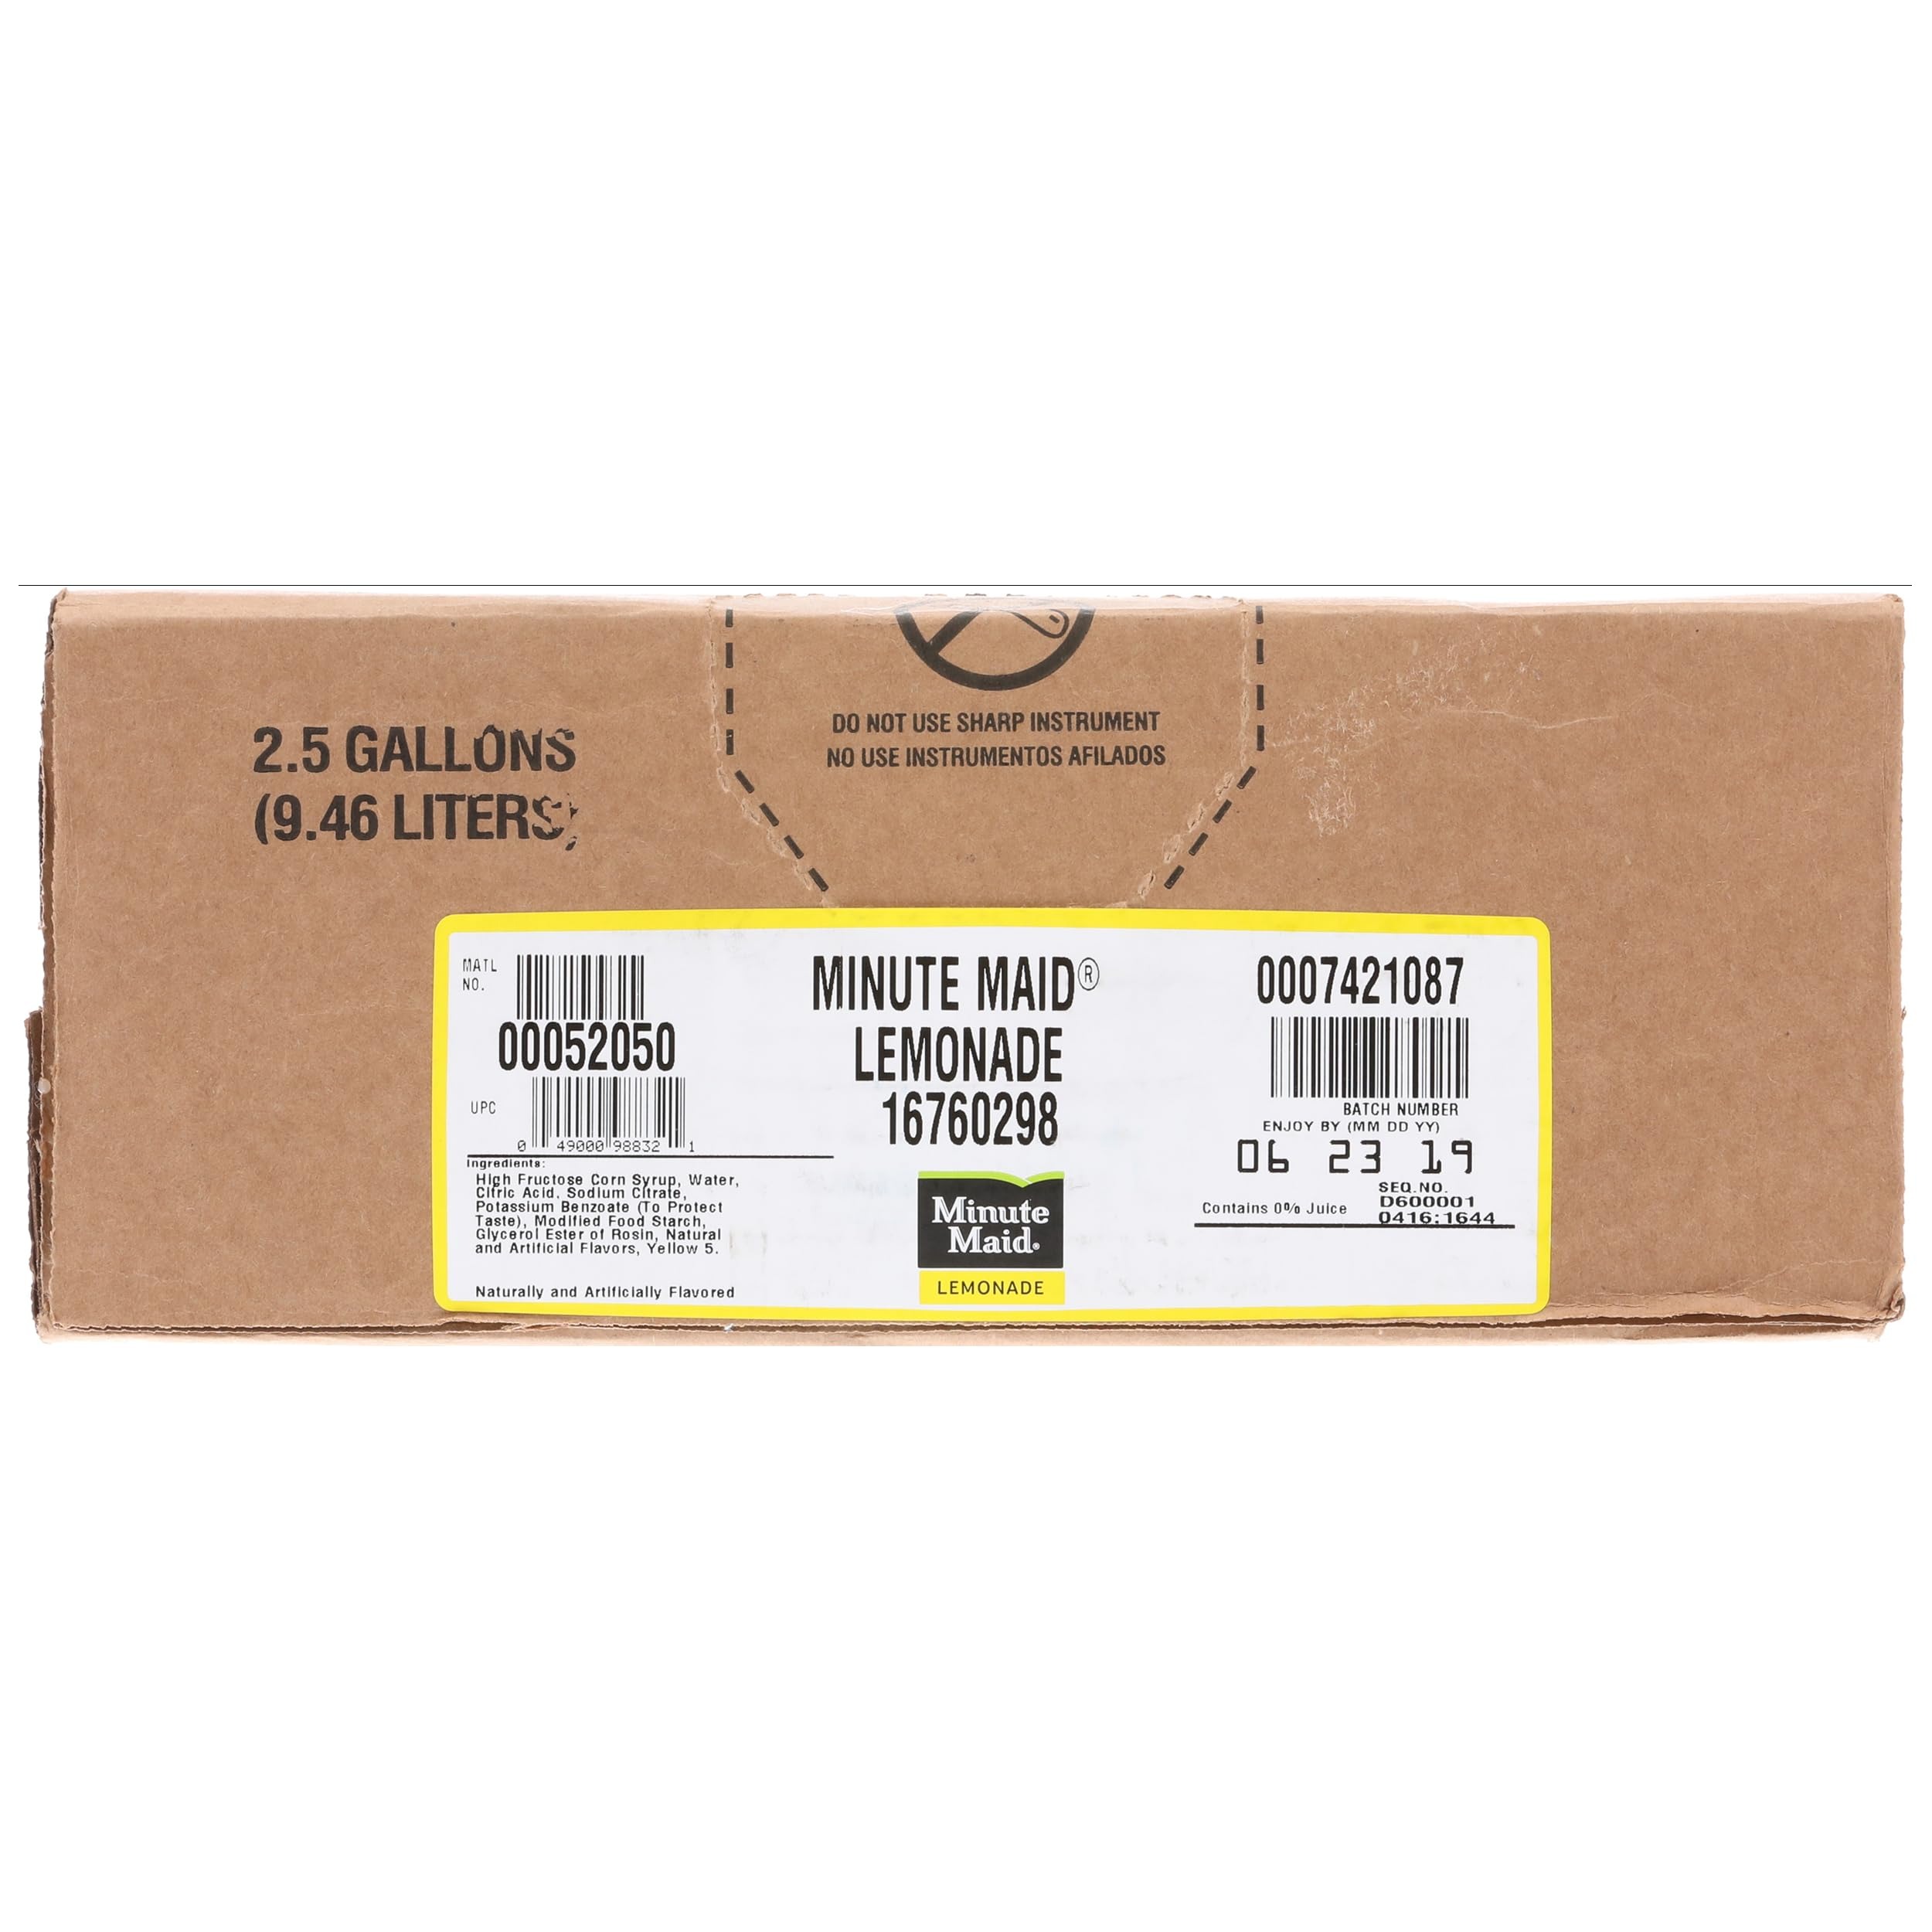
Item Name: Supply Depot Minute Maid Lemonade Syrup 2.5 Gallon Bag in Box BIB
Bullet Point 1: 5 to 1 mix ratio. Made for Soda Fountains but works great with a SodaStream
Bullet Point 2: Prevents the need to continuously buy cans and bottles
Value: 320.0
Unit: Fl Oz

Price: 95